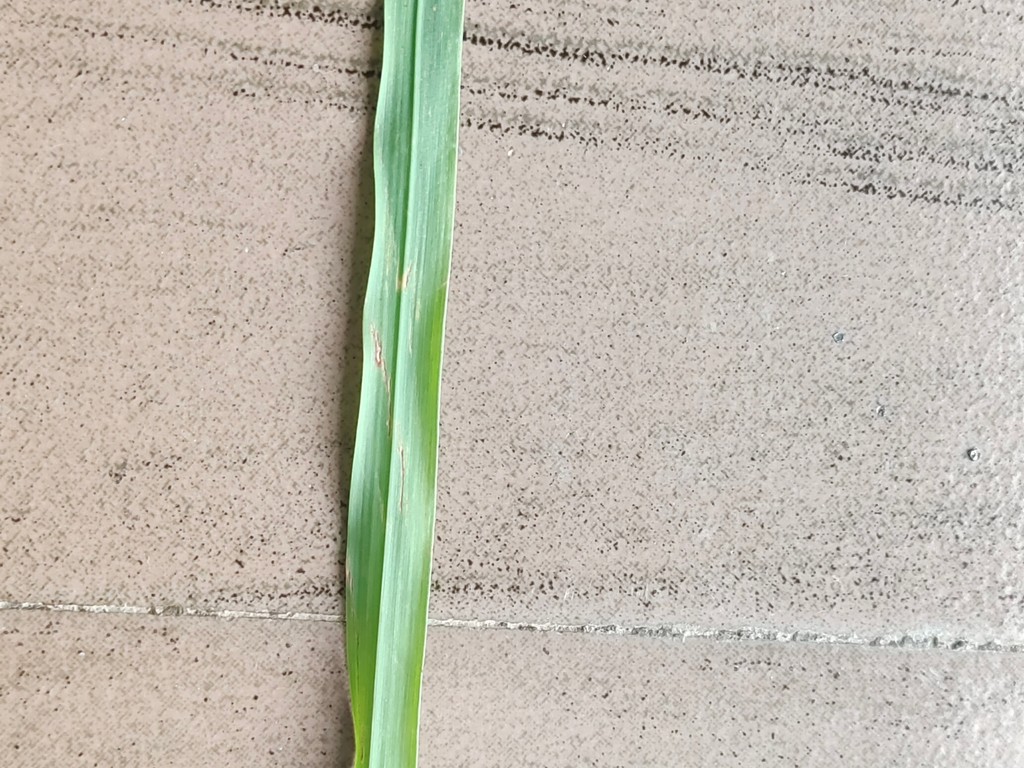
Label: Unhealthy